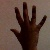
The image shows a hand gesture representing the number 5 in Indian Sign Language.